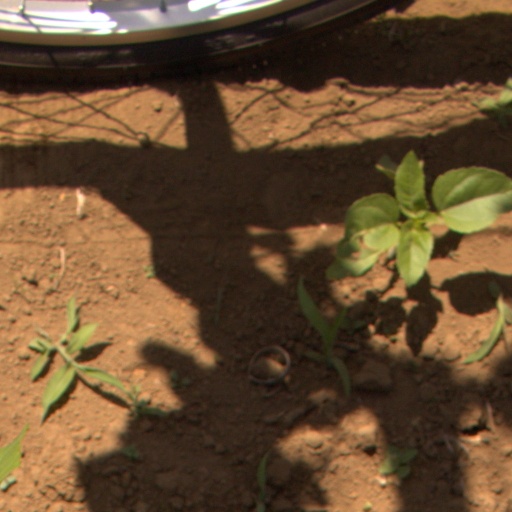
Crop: Jerusalem artichoke